Mark Knopfler

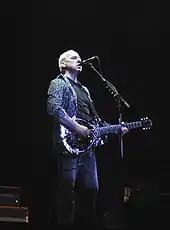
Knopfler at the NEC in Birmingham, England, 16 May 2008

A charity event in 2007 went wrong: a Fender Stratocaster guitar signed by Knopfler, Clapton, Brian May, and Jimmy Page, which was to be auctioned for £20,000 to raise the money for a children's hospice, was lost when being shipped. It vanished after being posted from London to Leicestershire, England." Parcelforce, the company responsible, agreed to pay £15,000 for its loss.